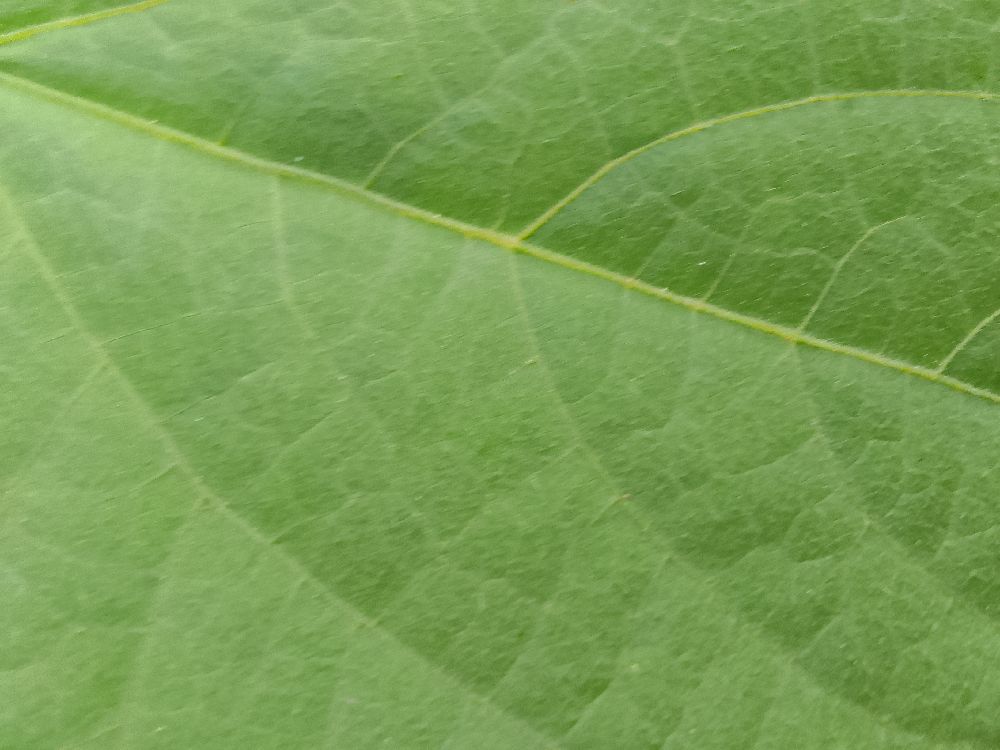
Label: healthy